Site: brandenburg
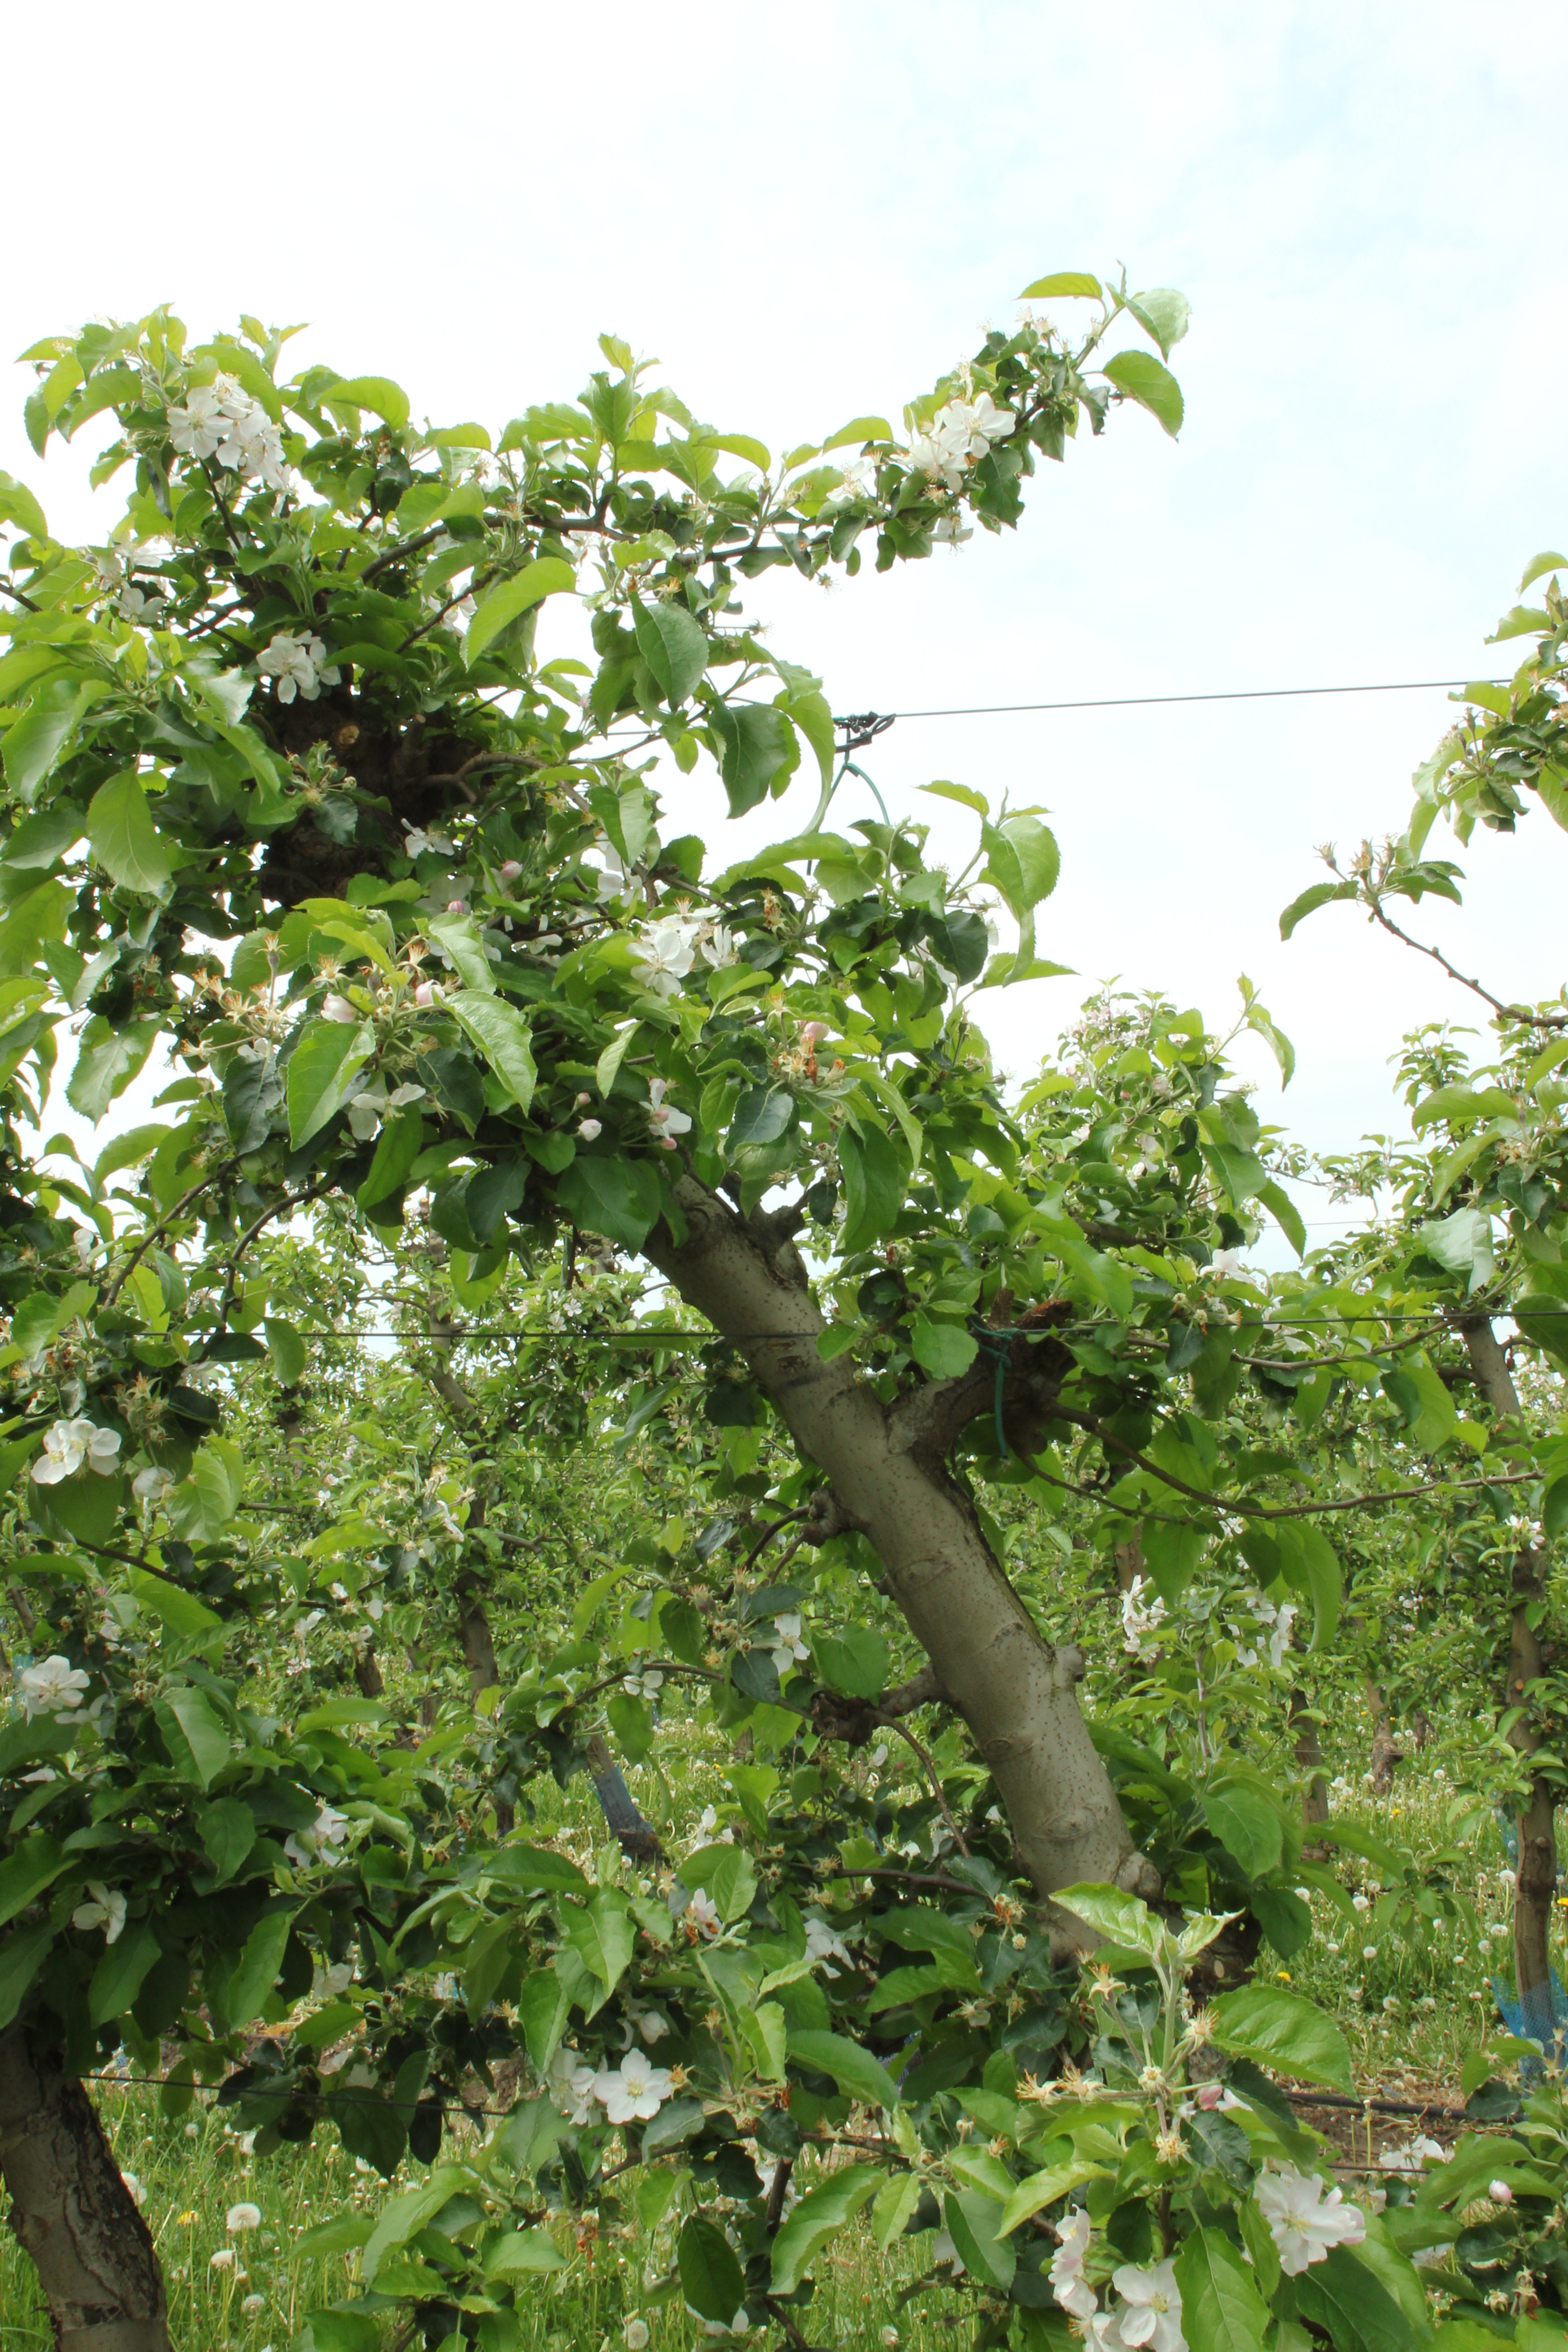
Growth stage (BBCH 67): Flowering